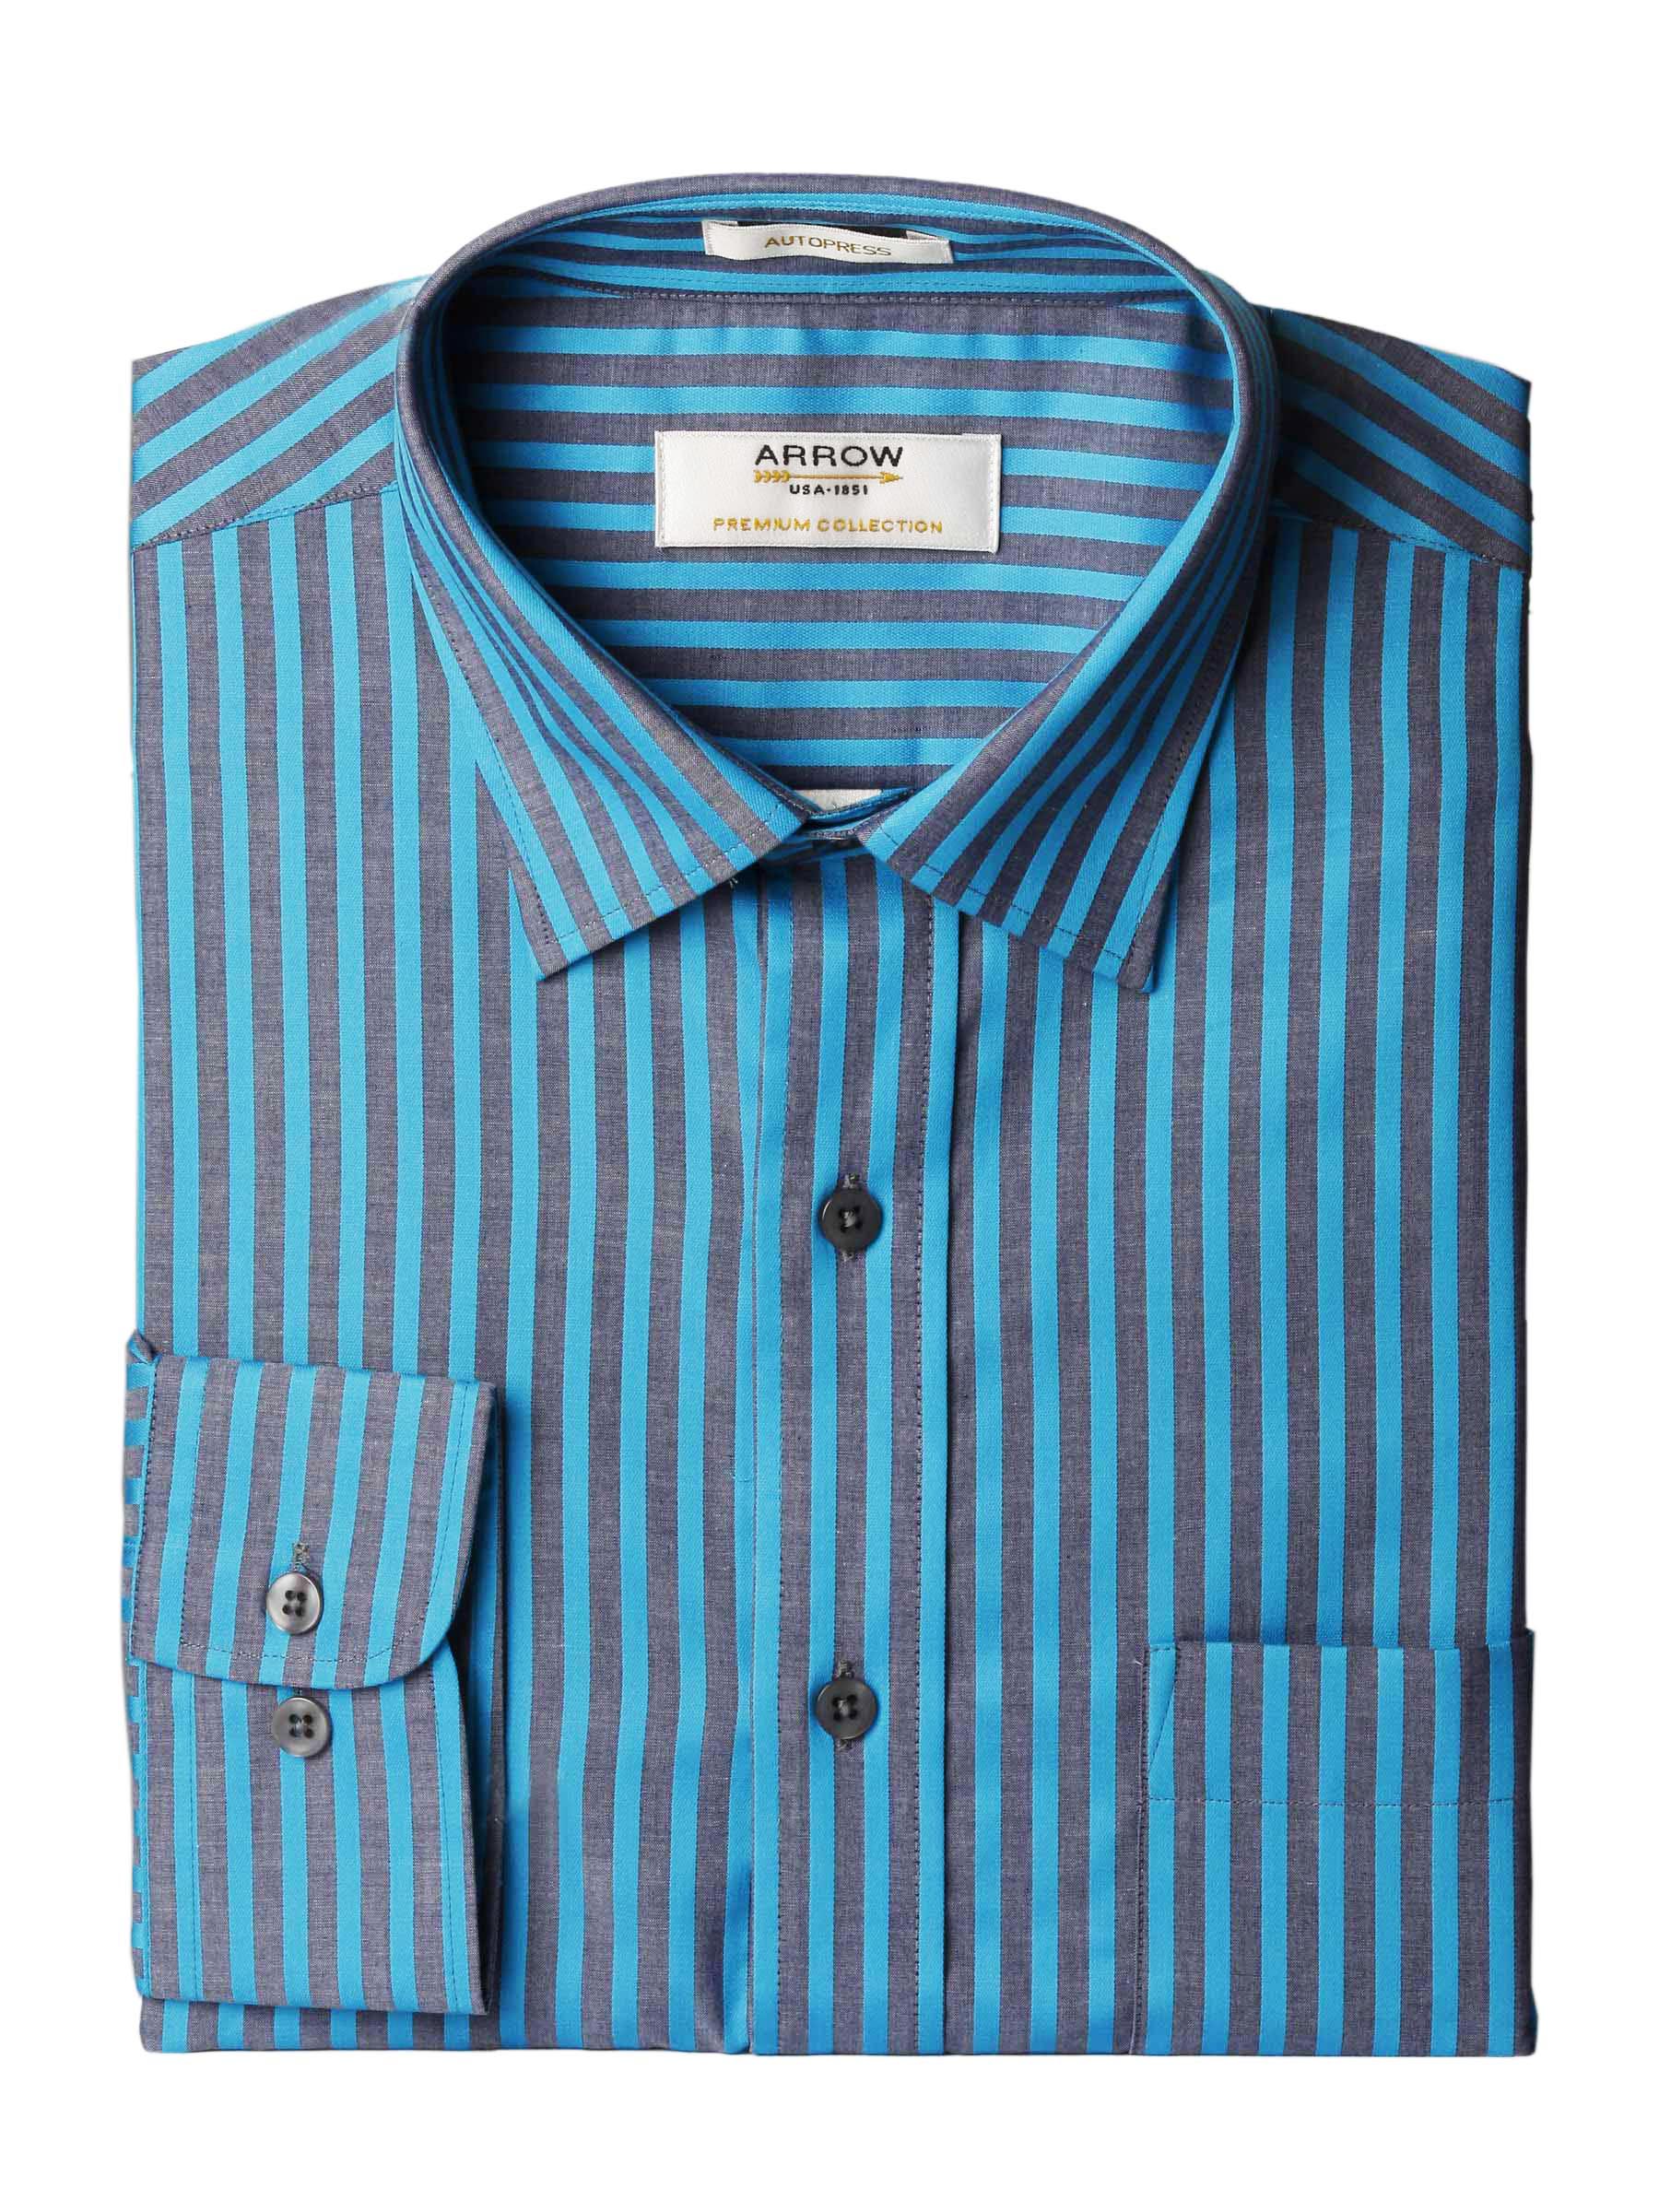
Arrow Men Blue Striped Shirt
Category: Apparel / Topwear / Shirts
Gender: Men
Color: Blue
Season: Fall 2013
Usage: Formal